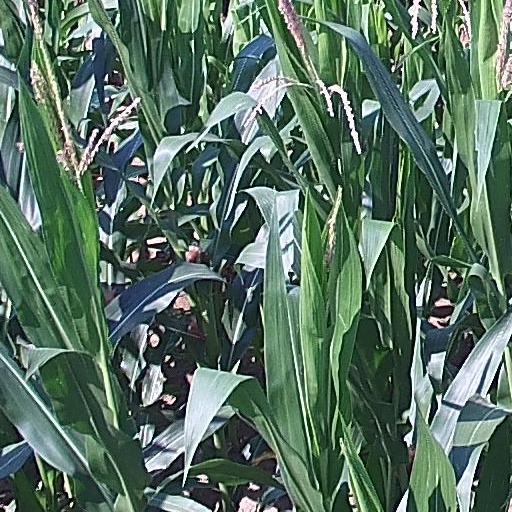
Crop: maize; corn